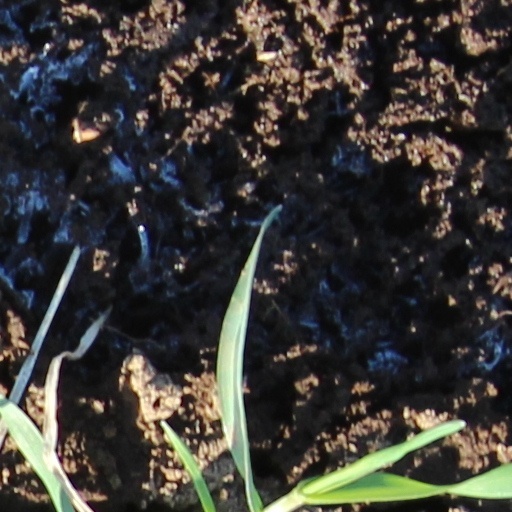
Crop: wheat